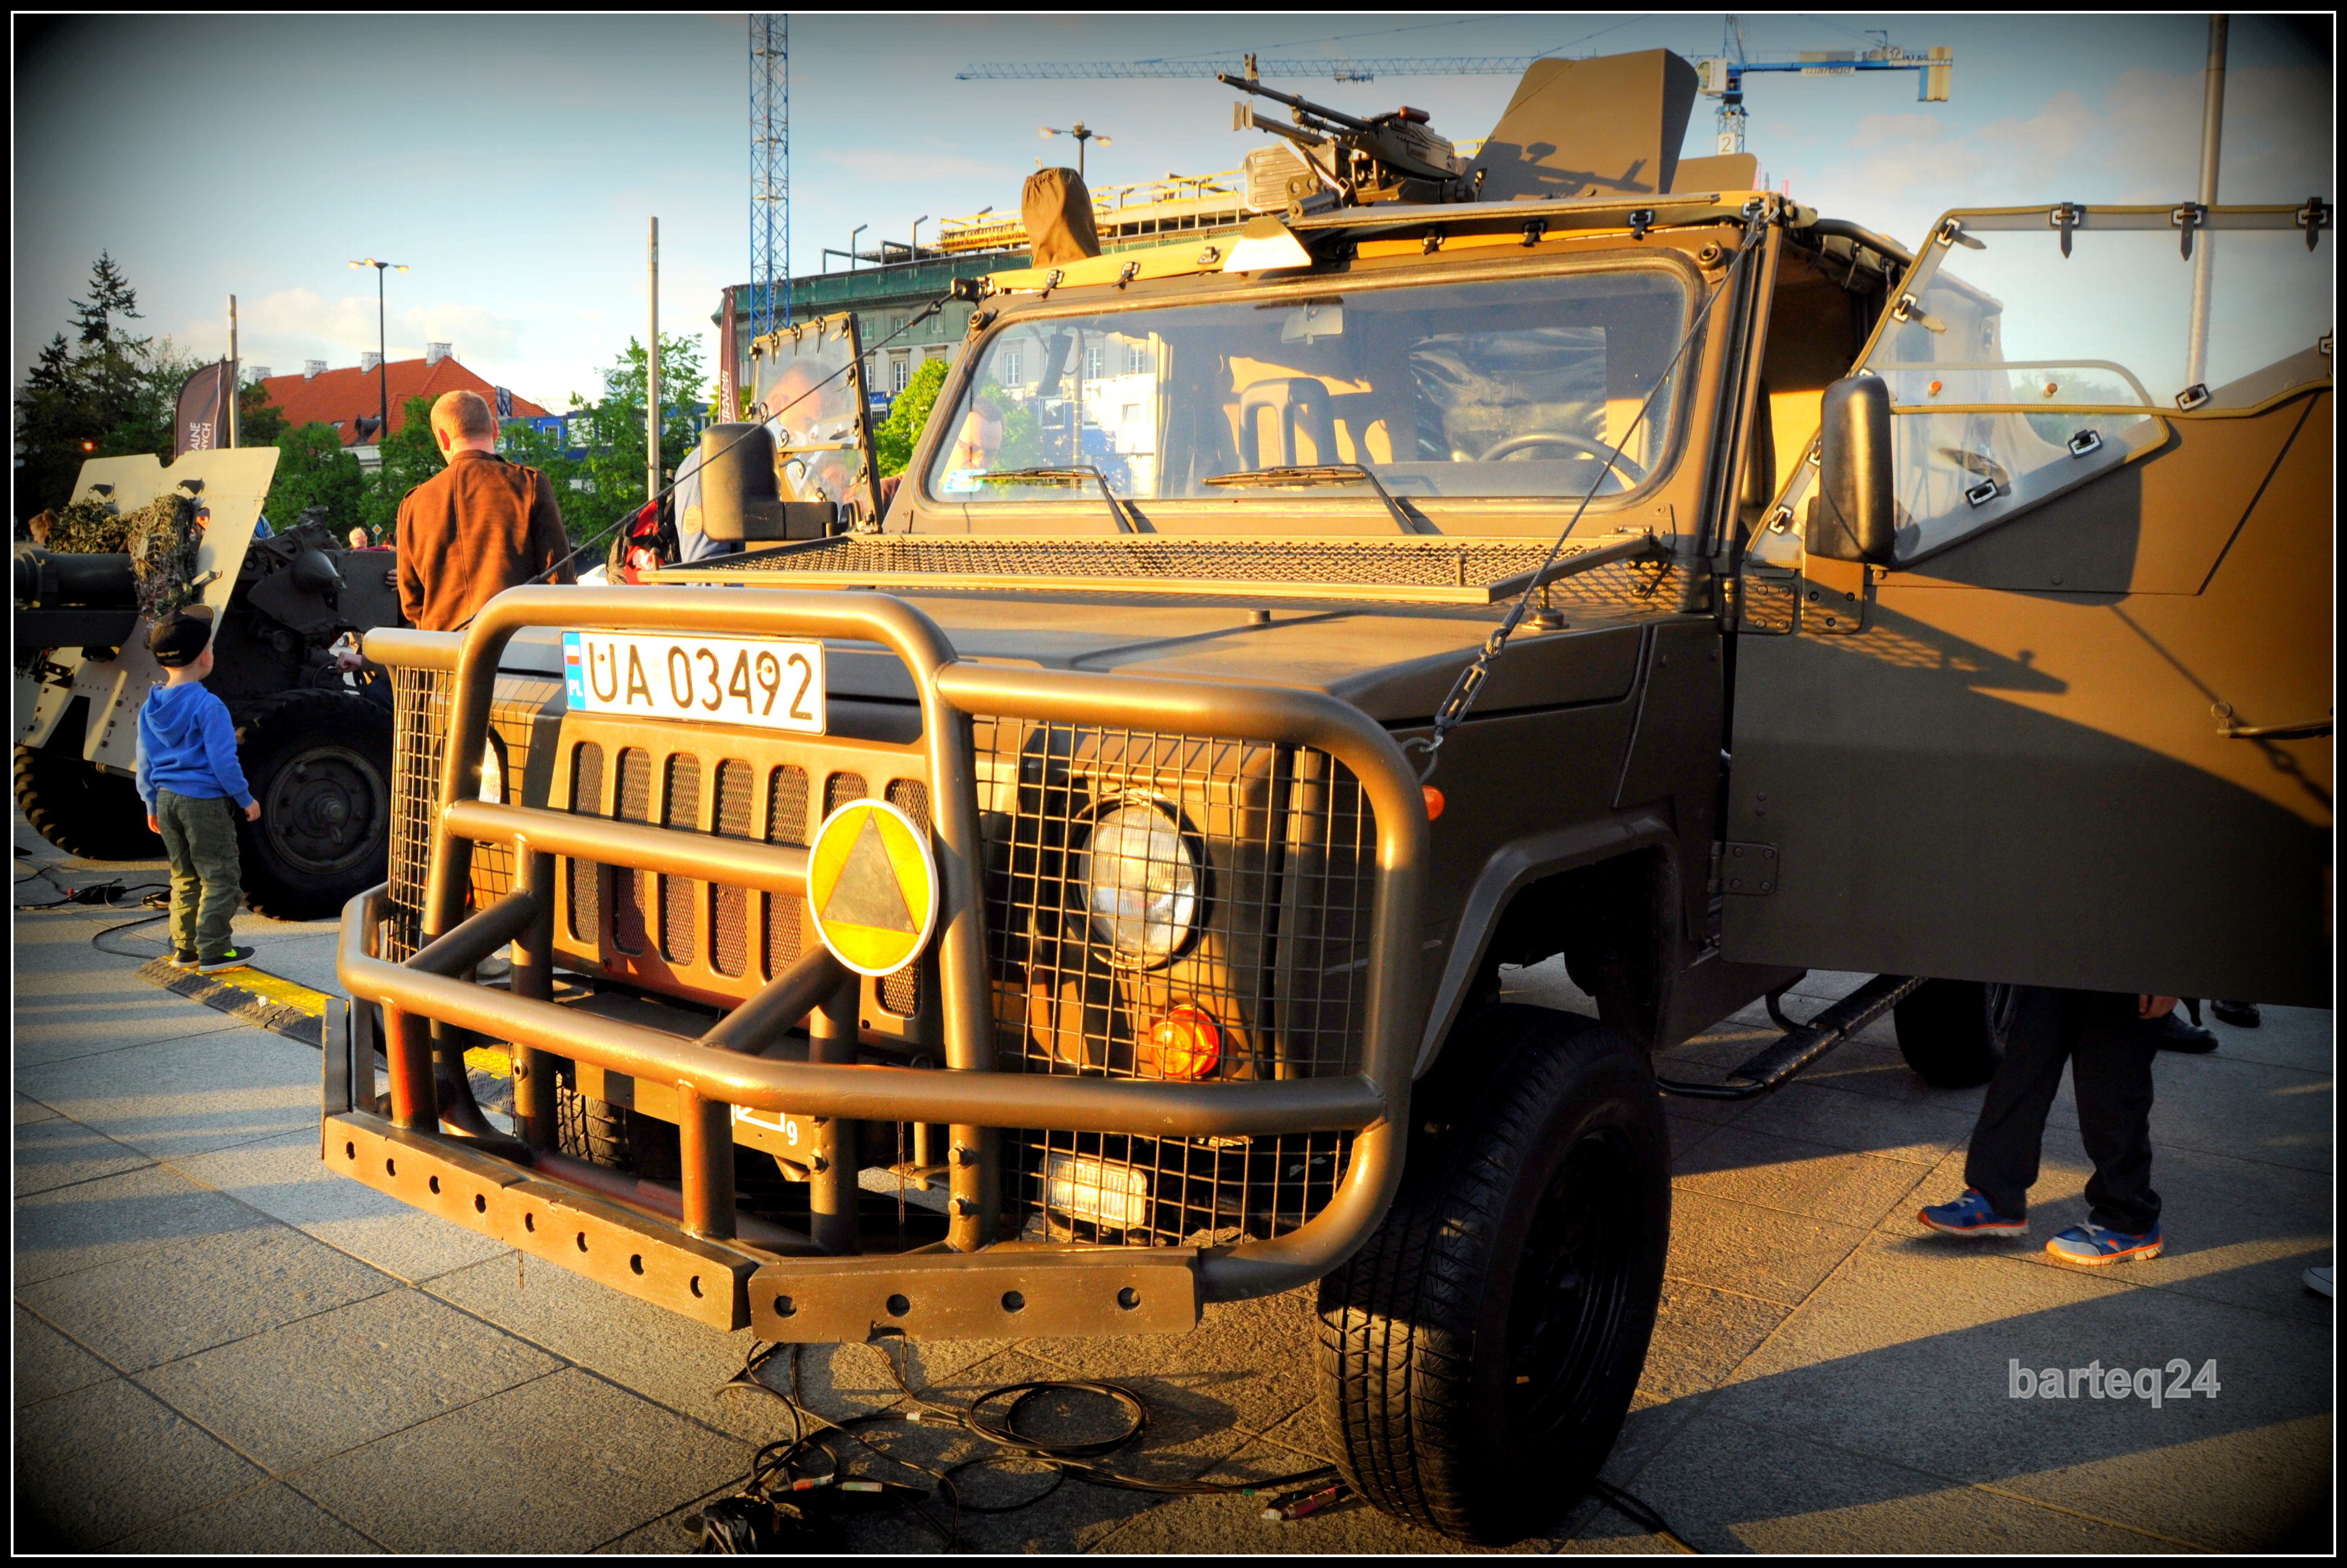
car, jeep, transport, europe, truck, vehicle, poland, europa, polska, warsaw, warszawa, mazovia, mazowsze, si yzbrojnerp, off road vehicle, tarpan, honker, skorpion2, land vehicle, automobile make, off roading